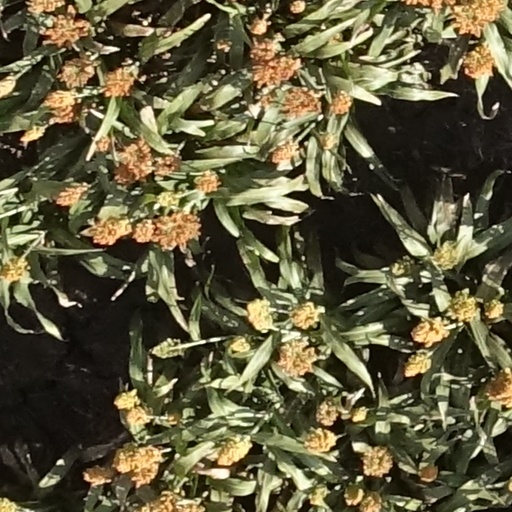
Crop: sorghum